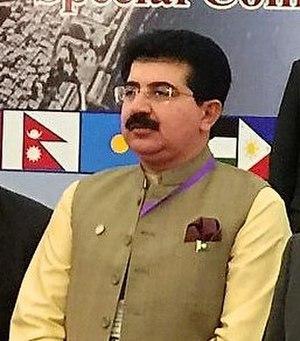
Sadiq Sanjrani, né le 14 avril 1978 à Nok Kundi dans le Baloutchistan, est un homme politique pakistanais. Il devient le président du Sénat le 12 mars 2018.